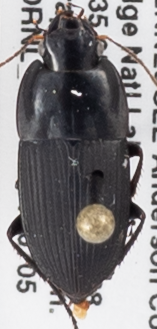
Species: Anisodactylus merula
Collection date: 2018-07-05
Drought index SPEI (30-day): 0.538
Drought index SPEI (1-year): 0.39
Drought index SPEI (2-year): -0.03